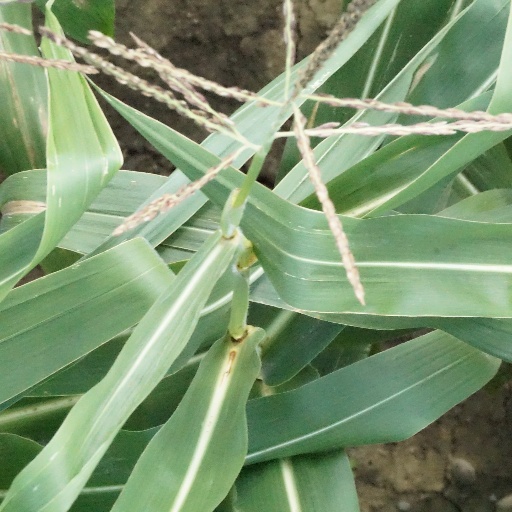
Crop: maize; corn